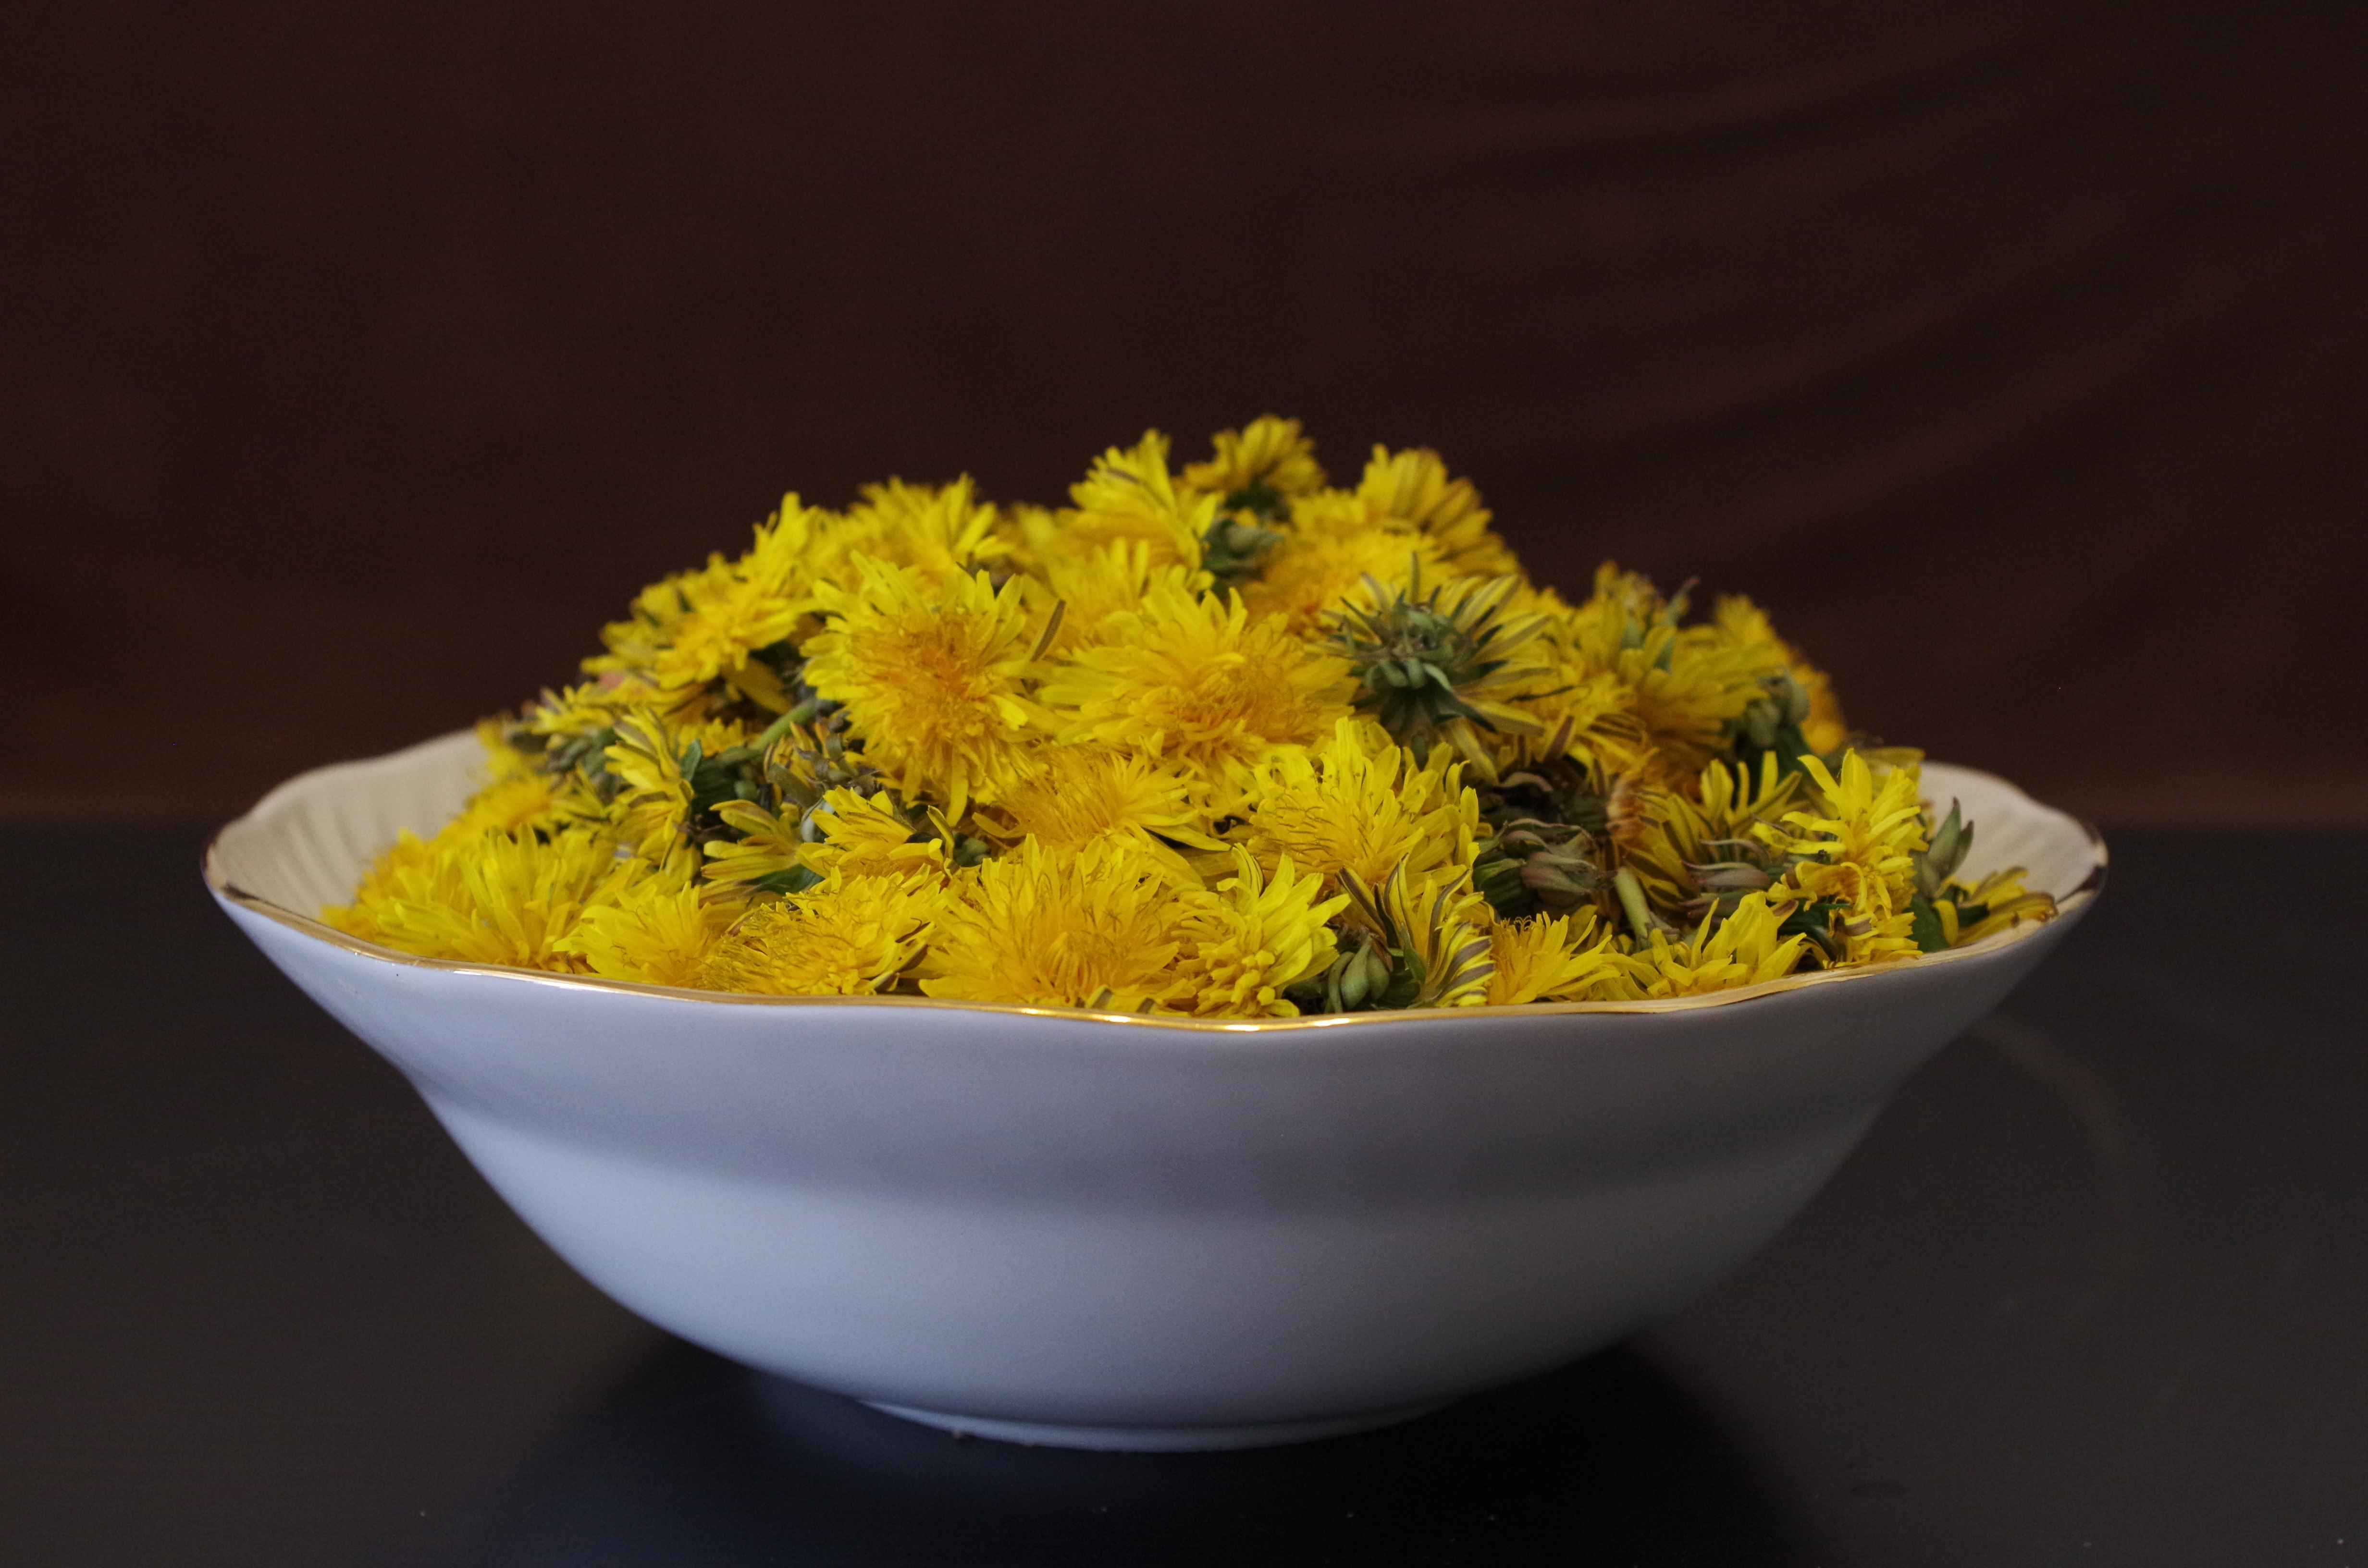
plant, dandelion, leaf, flower, food, salad, produce, recipe, yellow, flora, health, flowers, macro photography, flowering plant, land plant